History of railways in Württemberg

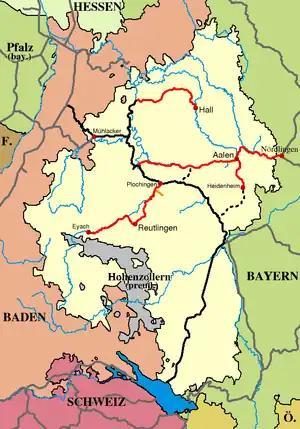
Railway network in 1864

Even though the main lines turned out to be economically successful, a lull in railway construction commenced for the next several years. However, between 1854 and 1856 a steel mill for the manufacture of rails was built in Wasseralfingen near Aalen. Only in 1857 did the construction of railways restart in these areas of urgent need: